National Constitution Center

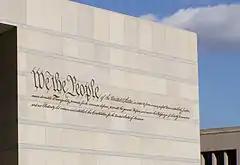
"We the People" inscription at the National Constitution Center

The center was created by the Constitution Heritage Act. Approved on September 16, 1988, and signed by President Ronald Reagan, the act defined the National Constitution Center as "within or in close proximity to the Independence National Historical Park. The Center shall disseminate information about the United States Constitution on a non-partisan basis in order to increase the awareness and understanding of the Constitution among the American people." The center is at 525 Arch Street, an address chosen because May 25 (5/25) was the date that the Constitutional Convention began in Philadelphia.